Social Democratic Party (Romania)

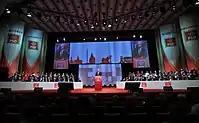
Adrian Năstase during a meeting of the National Council in November 2013

After the merger, the party changed its name from the Democratic National Salvation Front (FDSN) to the Party of Social Democracy in Romania (PDSR).